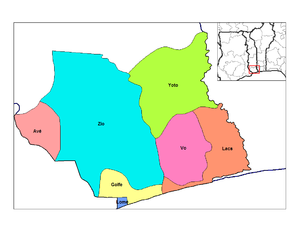
La région maritime, située au sud du pays, est la région la plus peuplée du Togo ; sa capitale est Tsévié. Elle avait pour capitale Lomé jusqu'à ce que cette dernière devienne une région autonome, la commune de Lomé.
La préfecture du Zio est une subdivision administrative du Togo. Elle fait partie de la Région maritime. Son chef-lieu est Tsévié.